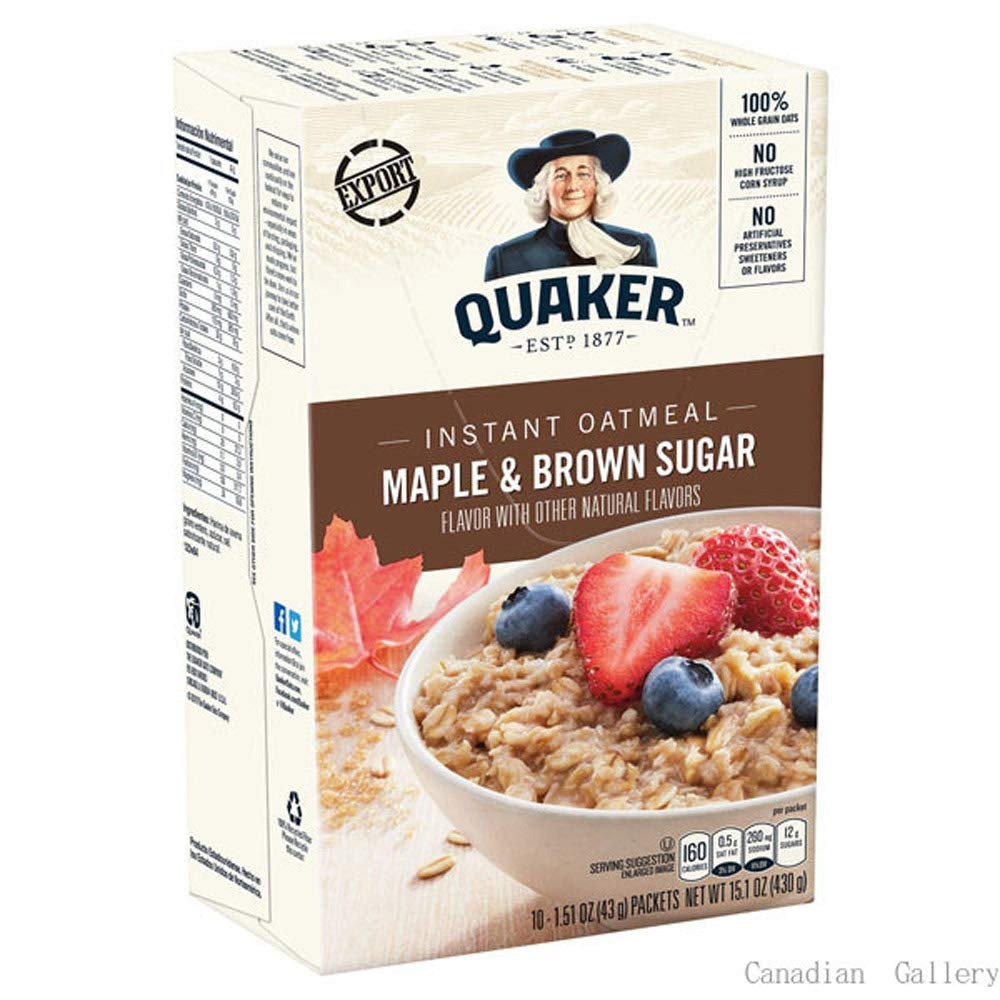
Item Name: Quaker Instant Oatmeal Maple & Brown Sugar- Pack of 6
Bullet Point 1: Smart Choice Program
Bullet Point 2: Meets American Heart Association Food Criteria
Bullet Point 3: 160 Calories per Serving
Bullet Point 4: 10 Servings per Package
Product Description: Quaker Instant Oatmeal Maple & Brown Sugar, 10-Count Box (Pack of 6) by
Value: 90.6
Unit: Ounce

Price: 3.89